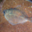
Label: flatfish